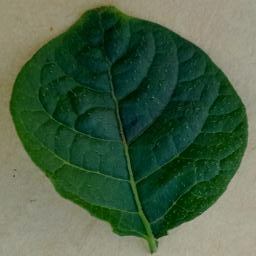
Etiqueta: Sana